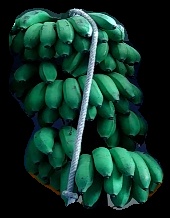
Variety: rasbale
Grade: grade2